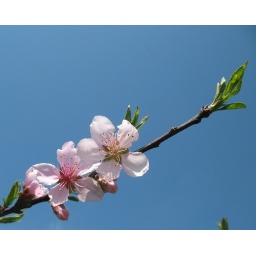
against blue sky